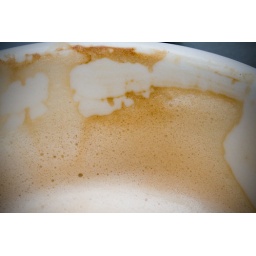
See a little boy walking up near edge of the hill.